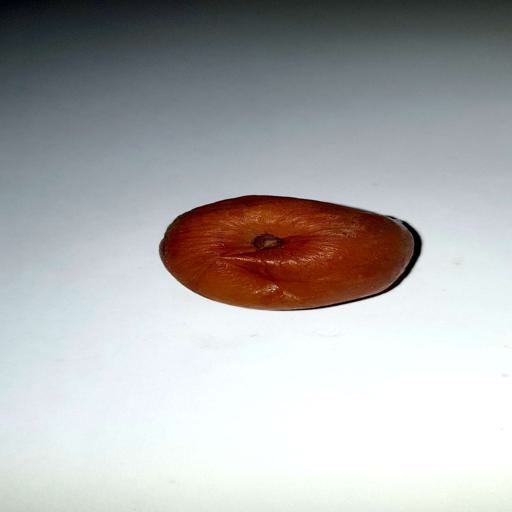
Label: bruised